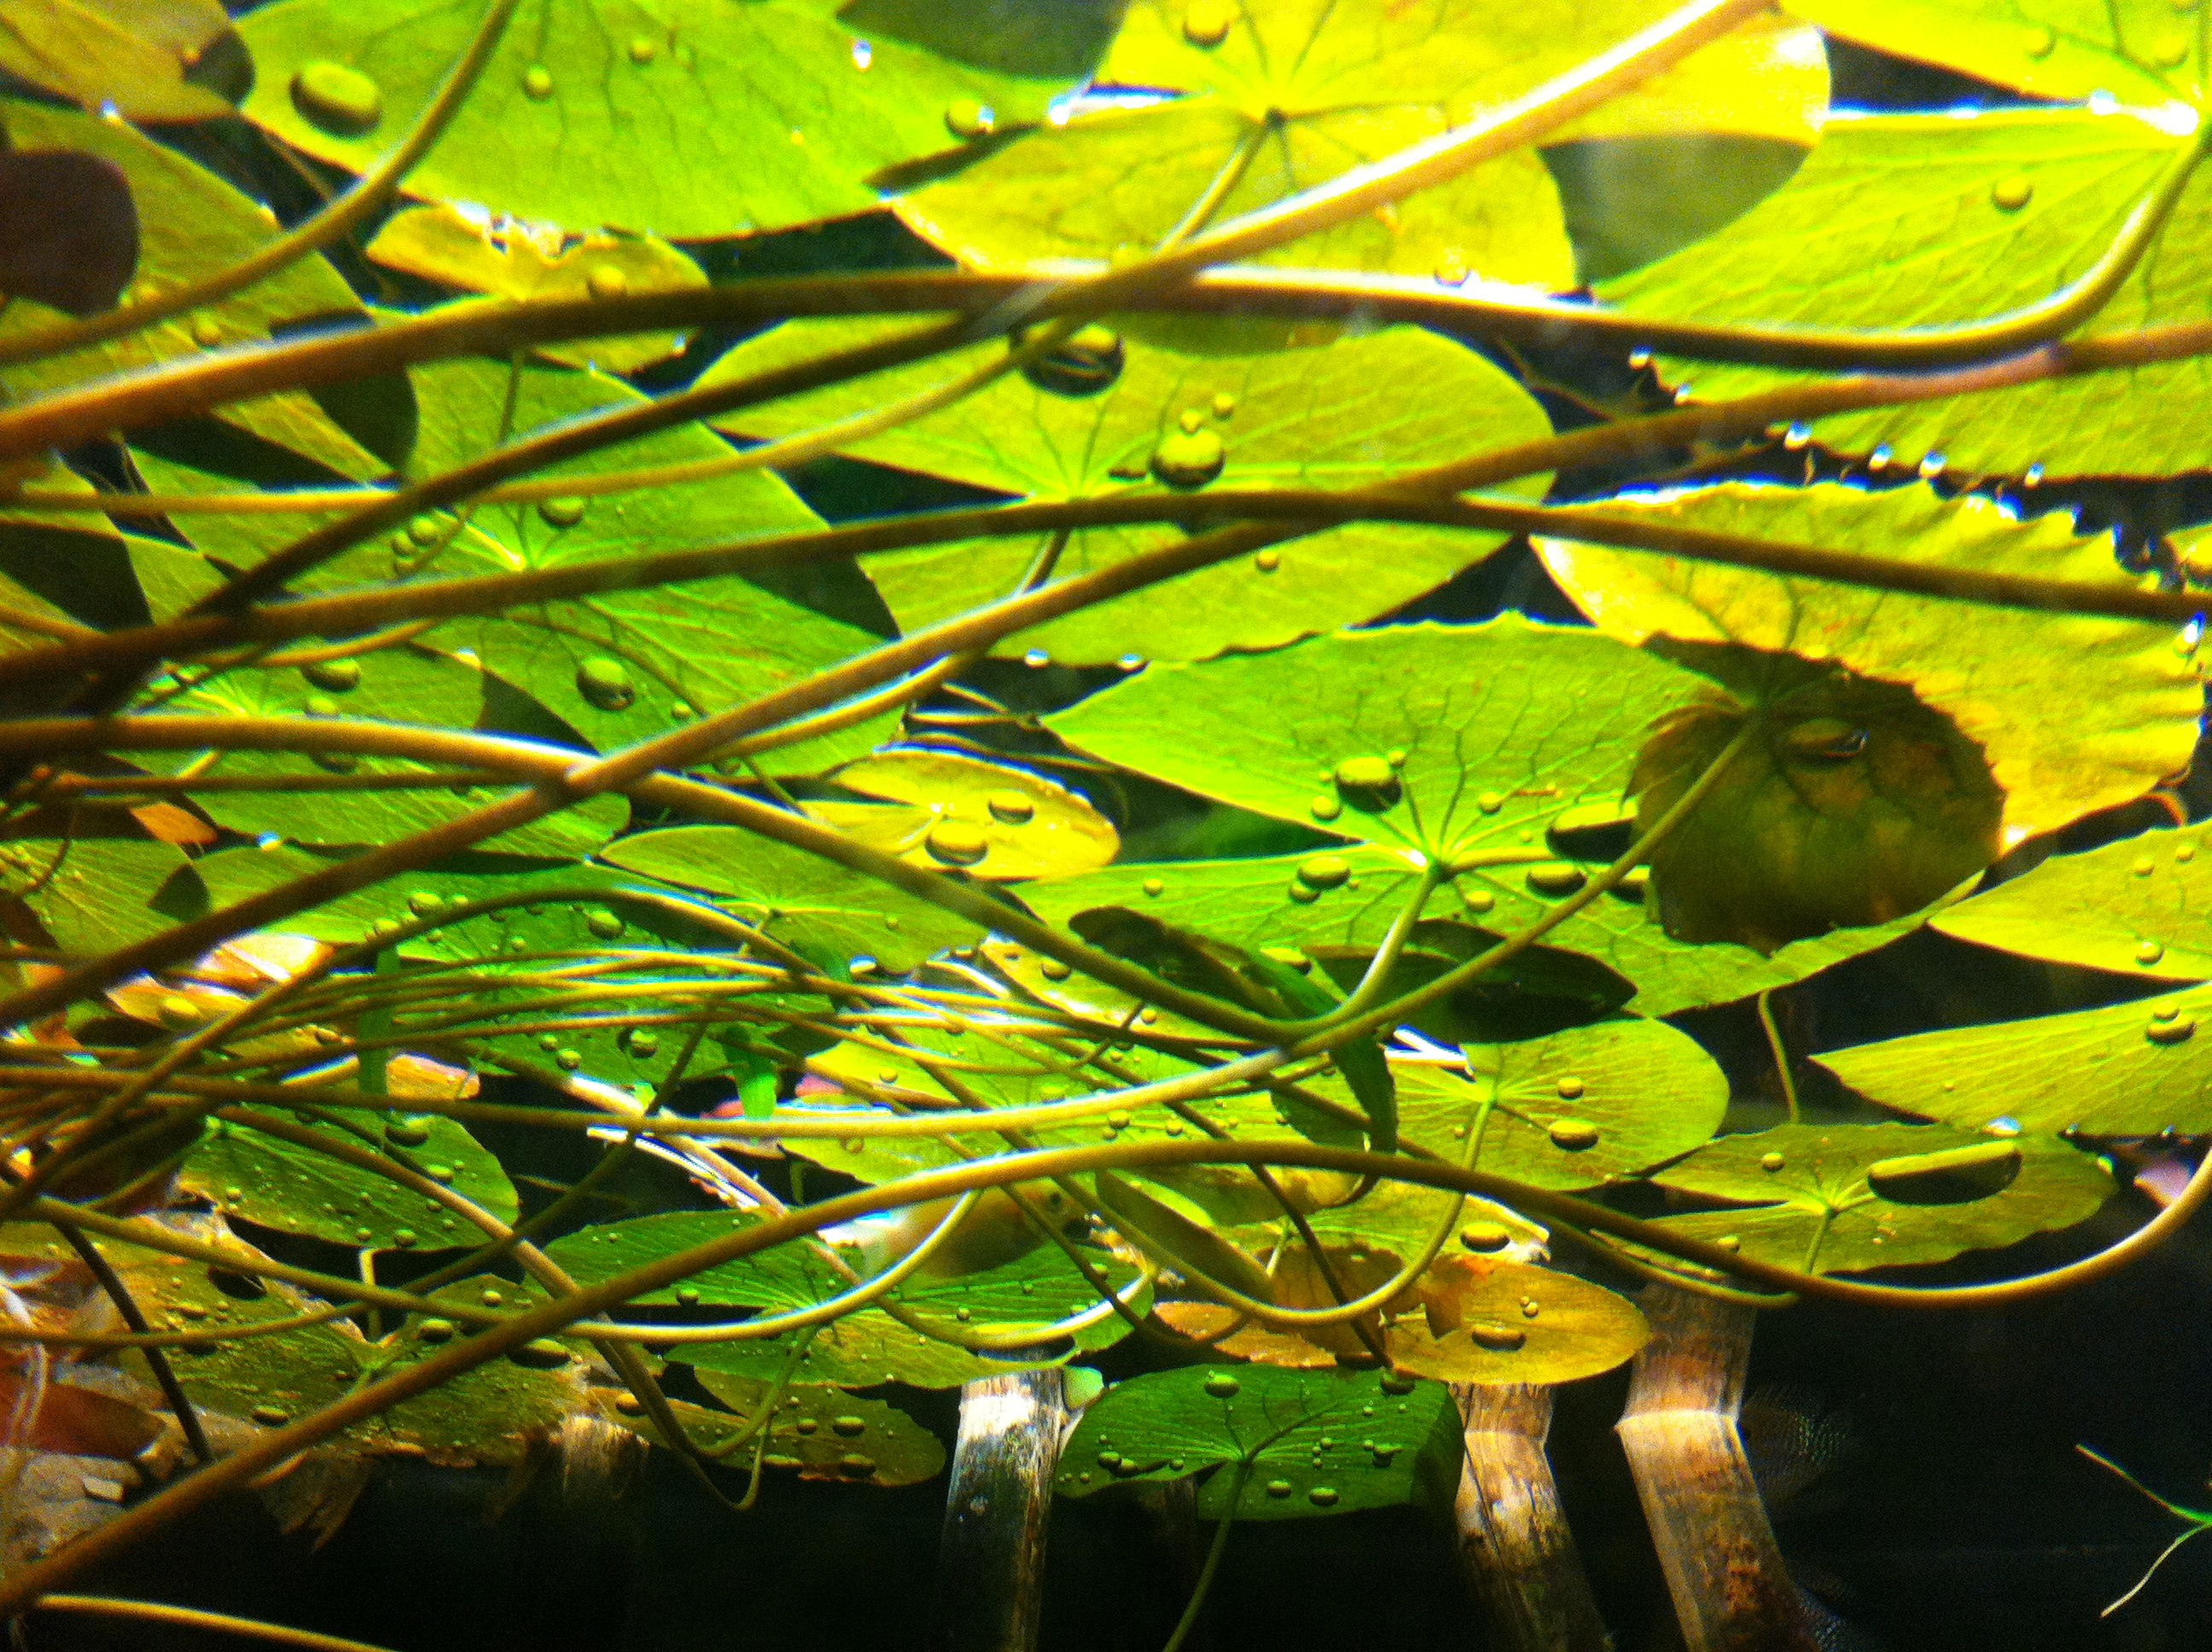
water, plant, vegetation, water lily, leaf, green, flora, organism, sunlight, branch, plant stem, tree, aquatic plant